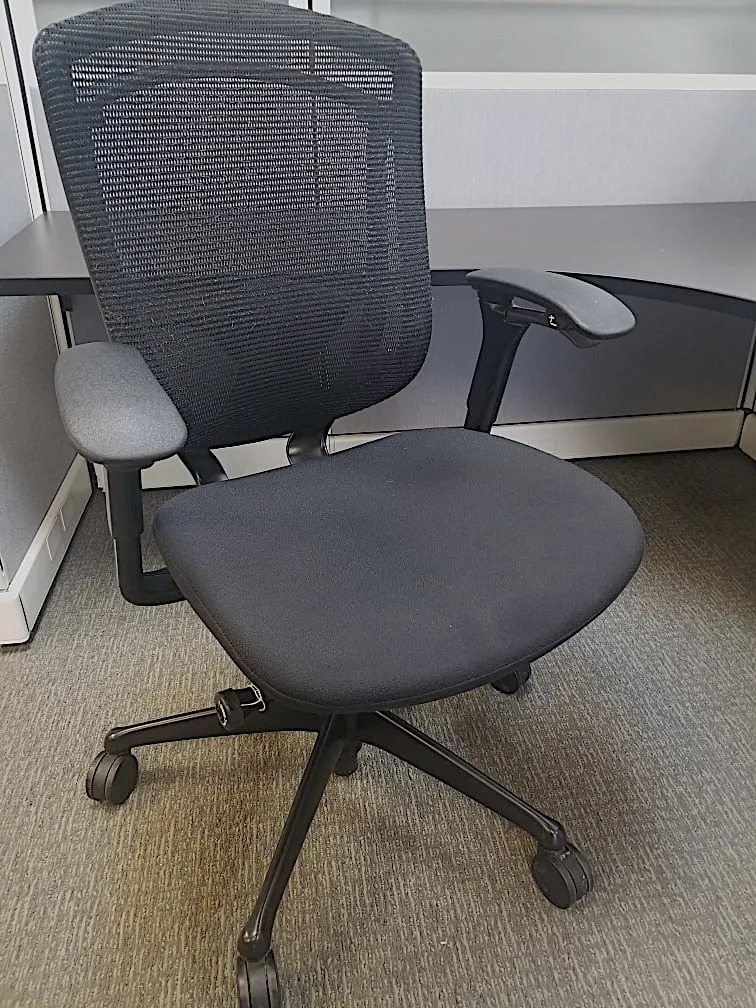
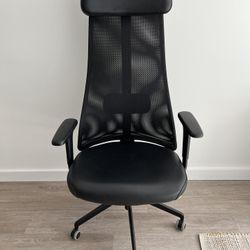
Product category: items_chair
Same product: no